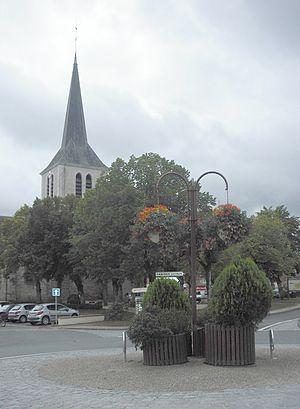
église de Theillay
Theillay est une commune française située dans le département de Loir-et-Cher, en région Centre-Val de Loire.